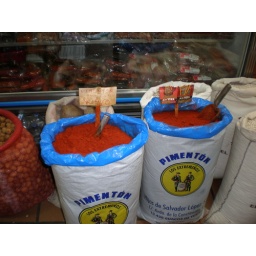
The market in the little village of Barco--spices were sold in these large bags with scoops. So unlike the states!